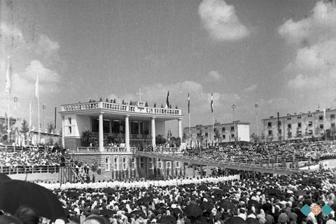
Building: Bežigrad Stadium
Country: Slovenia
Year built: 1935
Sports venue in Ljubljana, Slovenia Bežigrad Stadium Bežigrad Stadium in 1935 Full name Bežigrad Central Stadium Location Bežigrad , Ljubljana , Slovenia Coordinates 46°4′8.84″N 14°30′30.60″E / 46.0691222°N 14.5085000°E / 46.0691222; 14.5085000 Construction Built 1935 Closed 2008 Architect Jože Plečnik Tenants NK Olimpija Ljubljana (1945–2005) NK Factor (2004–2005) NK Bežigrad (2005–2007) Slovenia national football team (1995–2004) Bežigrad Stadium ( Slovene : Bežigrajski stadion, stadion Bežigrad, stadion za Bežigradom ), also known as Bežigrad Central Stadium ( Slovene : Centralni stadion Bežigrad ), is a multi-purpose stadium in Ljubljana , the capital city of Slovenia . It is the oldest stadium in Ljubljana. The stadium has been closed since 2008. Construction of Bežigrad Stadium for the Roman Catholic youth sport association Orel began in 1925. It was designed by the architect Jože Plečnik . It takes its name from the Bežigrad district in Ljubljana, where it is located. After World War II , the stadium was predominantly used for football matches, and was the home of the football club NK Olimpija Ljubljana until the club's dissolution in 2005. The newly established club, NK Bežigrad , played at the stadium between 2005 and 2007. National team matches Between 1995 and 2004, Slovenia national football team played 27 matches at the venue. Date Competition Country Result Attendance 11 October 1995 UEFA Euro 1996 Q Ukraine 3–2 2,750 15 November 1995 UEFA Euro 1996 Q Croatia 1–2 6,800 21 May 1995 Friendly United Arab Emirates 2–2 2,500 1 September 1996 1998 FIFA World Cup Q Denmark 0–2 5,000 10 November 1996 1998 FIFA World Cup Q Bosnia and Herzegovina 1–2 3,200 6 September 1997 1998 FIFA World Cup Q Greece 0–3 4,689 11 October 1997 1998 FIFA World Cup Q Croatia 1–3 6,000 10 October 1998 UEFA Euro 2000 Q Norway 1–2 6,200 18 August 1999 UEFA Euro 2000 Q Albania 2–0 6,900 4 September 1999 UEFA Euro 2000 Q Georgia 2–1 7,000 13 November 1999 UEFA Euro 2000 Q Ukraine 2–1 9,000 3 June 2000 Friendly Saudi Arabia 2–0 9,000 11 October 2000 2002 FIFA World Cup Q Switzerland 2–2 6,650 28 March 2001 2002 FIFA World Cup Q FR Yugoslavia 1–1 9,000 2 June 2001 2002 FIFA World Cup Q Luxembourg 2–0 4,500 15 August 2001 Friendly Romania 2–2 6,000 1 September 2001 2002 FIFA World Cup Q Russia 2–1 9,000 6 October 2001 2002 FIFA World Cup Q Faroe Islands 3–0 8,500 10 November 2001 2002 FIFA World Cup Q Romania 2–1 9,000 17 April 2002 Friendly Tunisia 1–0 5,500 17 May 2002 Friendly Ghana 2–0 7,000 7 September 2002 UEFA Euro 2004 Q Malta 3–0 7,000 2 April 2003 UEFA Euro 2004 Q Cyprus 4–1 7,000 6 September 2003 UEFA Euro 2004 Q Israel 3–1 8,000 10 September 2003 UEFA Euro 2004 Q France 0–2 8,500 19 November 2003 UEFA Euro 2004 Q Croatia 0–1 8,500 18 August 2004 Friendly Serbia and Montenegro 1–1 5,000 References